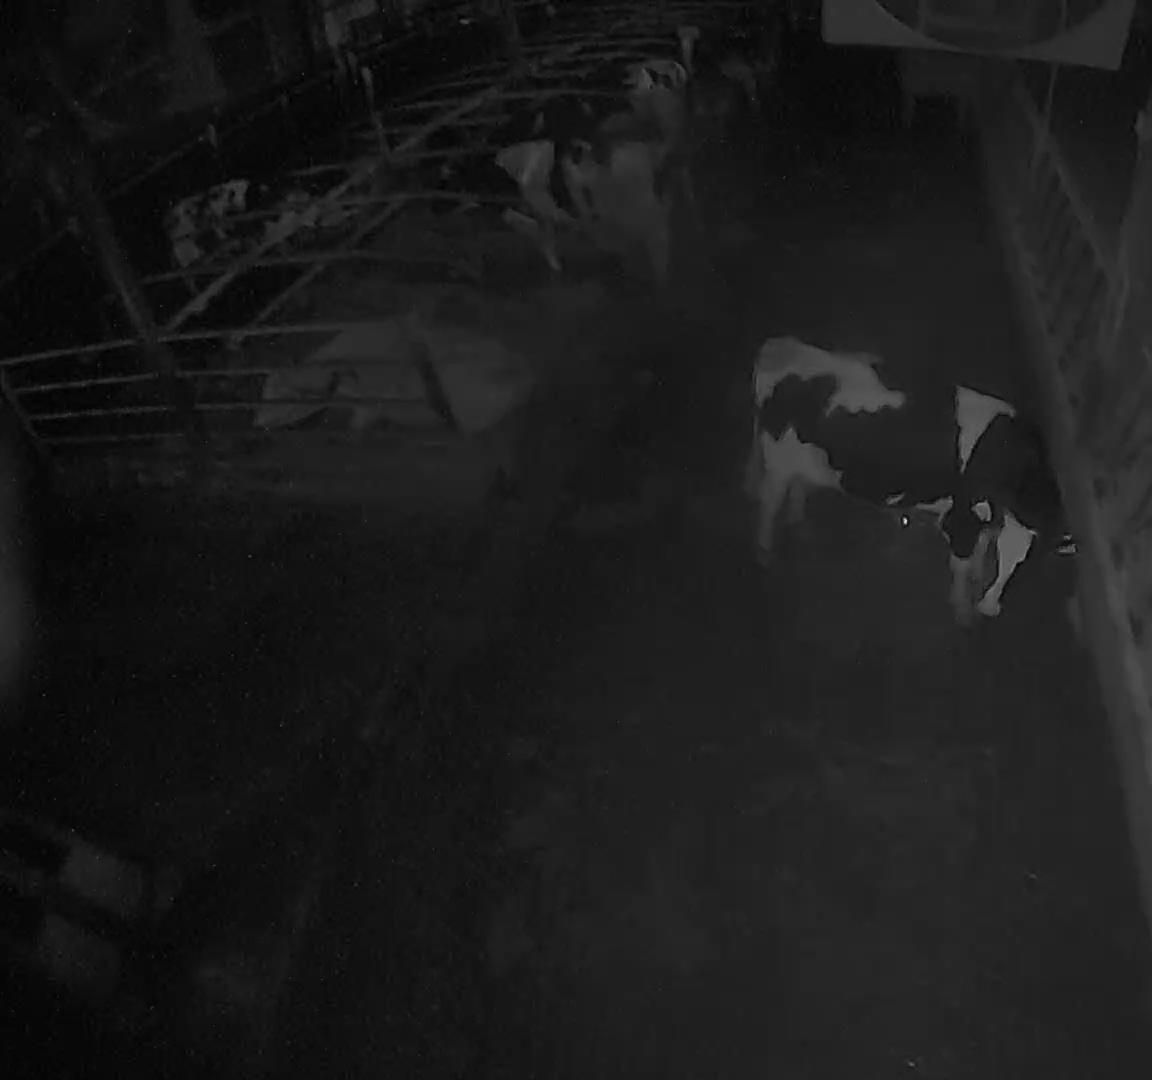
Number of cows: 6